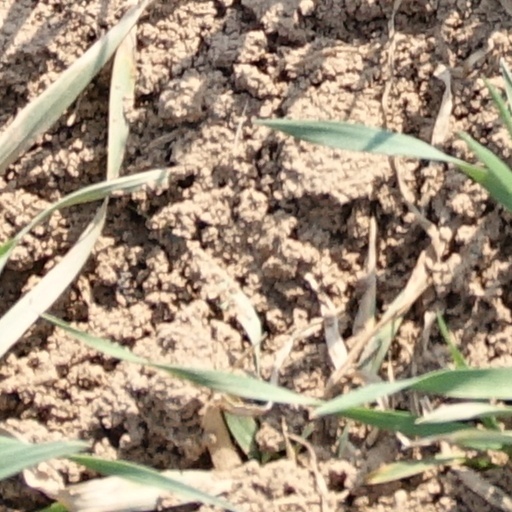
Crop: wheat